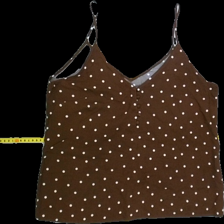
View: front
Type: Tank top
Category: Ladies
Brand: Not Applicable
Colors: White, Brown
Material: 100%viscose
Pattern: Dots
Cut: Regular, V-collar
Season: Summer
Trend: No trend
Stains: No
Price range: 50-100
Recommended usage: Reuse